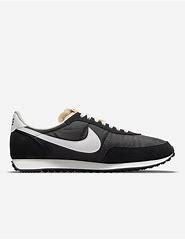
Brand: Nike
Model: Waffle 2